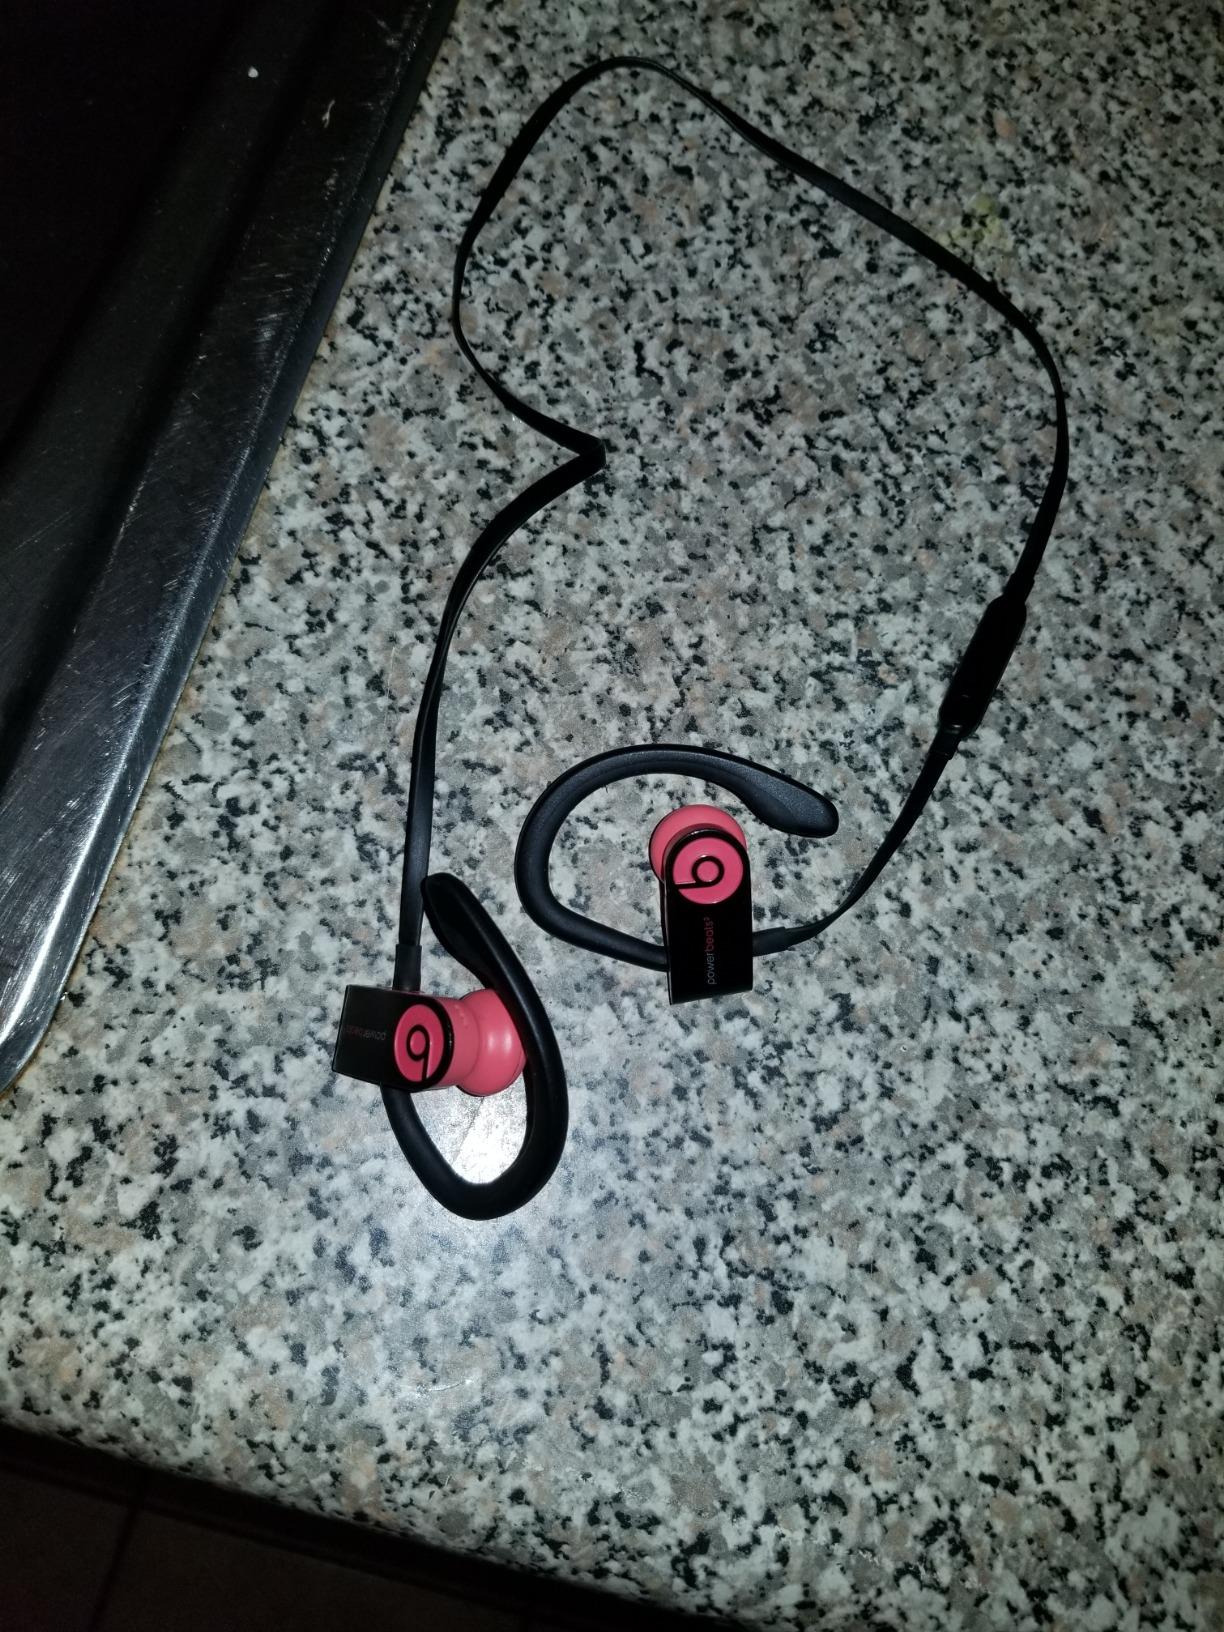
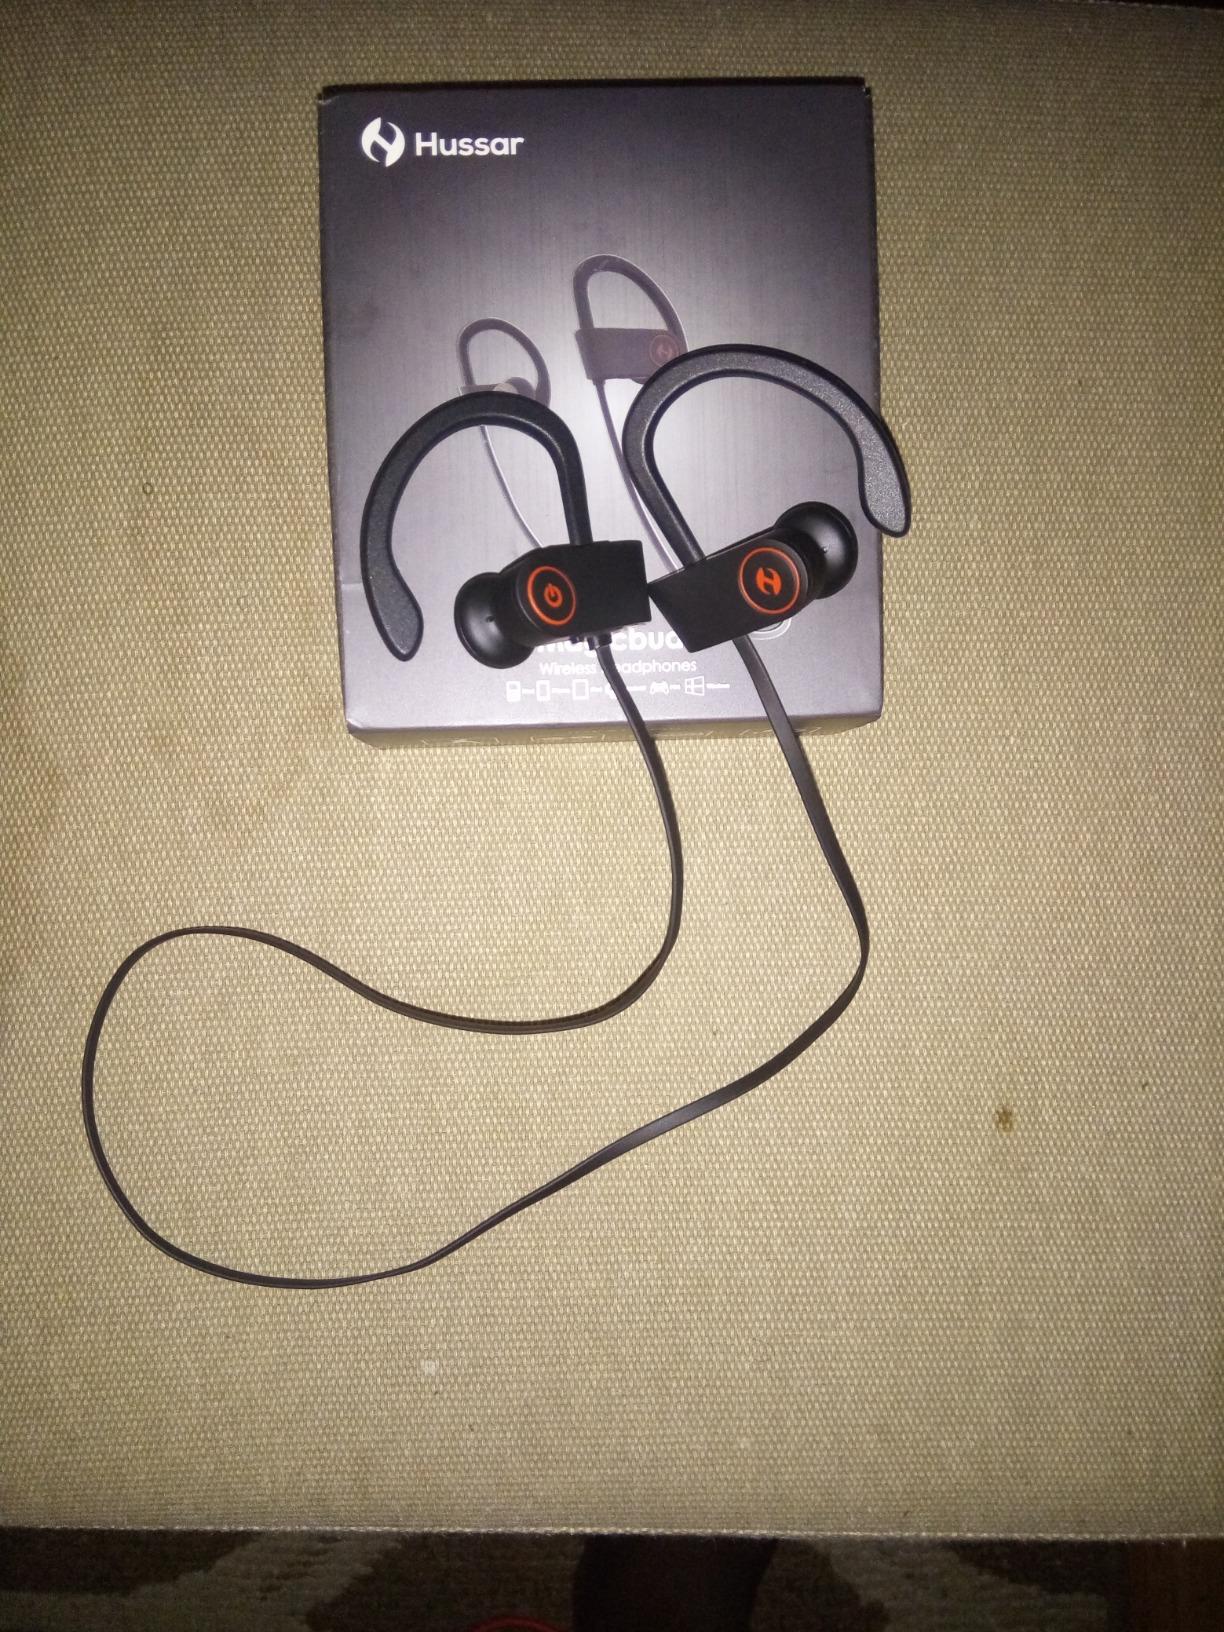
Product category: headphones
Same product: no